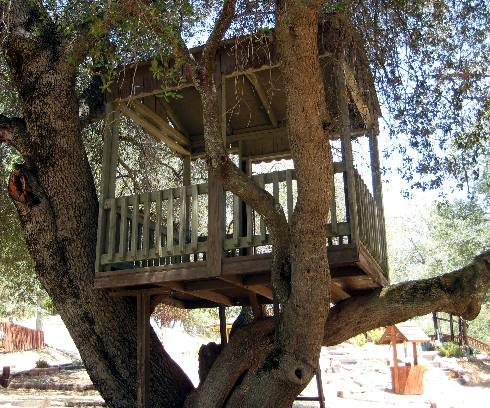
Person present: No